Brennan Poole

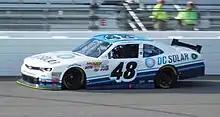
Poole during the 2016 ToyotaCare 250.

For 2016, Poole moved into a new No. 48 car for Ganassi full-time with sponsorship from DC Solar for the full season. At Talladega, Poole finished third after crossing the finish line first after a last-lap caution. NASCAR reviewed the finish and later awarded Elliott Sadler the win by virtue of being in first when the caution flag was displayed. Poole finished eighth in points, scoring 17 top tens and four top fives.